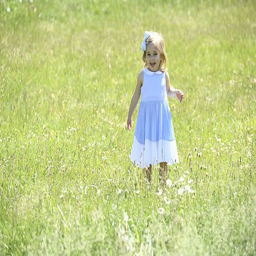
noble person in a grassy field